River Ouse, Sussex

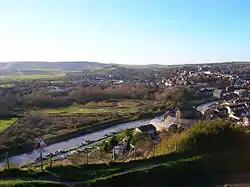
This straightened tidal stretch of the River Ouse just south of Lewes is called Cliffe Cut. It was made when the Ouse was canalised in the late 1790s. The original course of the river meandered in the foreground.

In 1767 the Commissioners for the Lewes and Laughton Levels employed the engineer John Smeaton to survey the river and the drainage of the levels, which he did over four days in June following a period of wet weather. He found that the meadows, which were locally known as brooks, were in many cases under water, but that their condition, and therefore the remedies that would be required, were variable. In particular, the brooks of Southover, Iford, Pool Bar, and Rodmell, which he called the West Levels, were badly affected as their embankments were low and poorly maintained. At high tide, the level of the river was above that in the meadows. The same applied to Ranscombe brooks, to the north of the junction between the Ouse and the Glynde, Further down river, at White Wall and Tarring, the brooks were generally dry, which he attributed to the land surface being higher, the walls being higher and well maintained, and the outfall sluices from the meadows being arranged at a lower level in relation to the river.